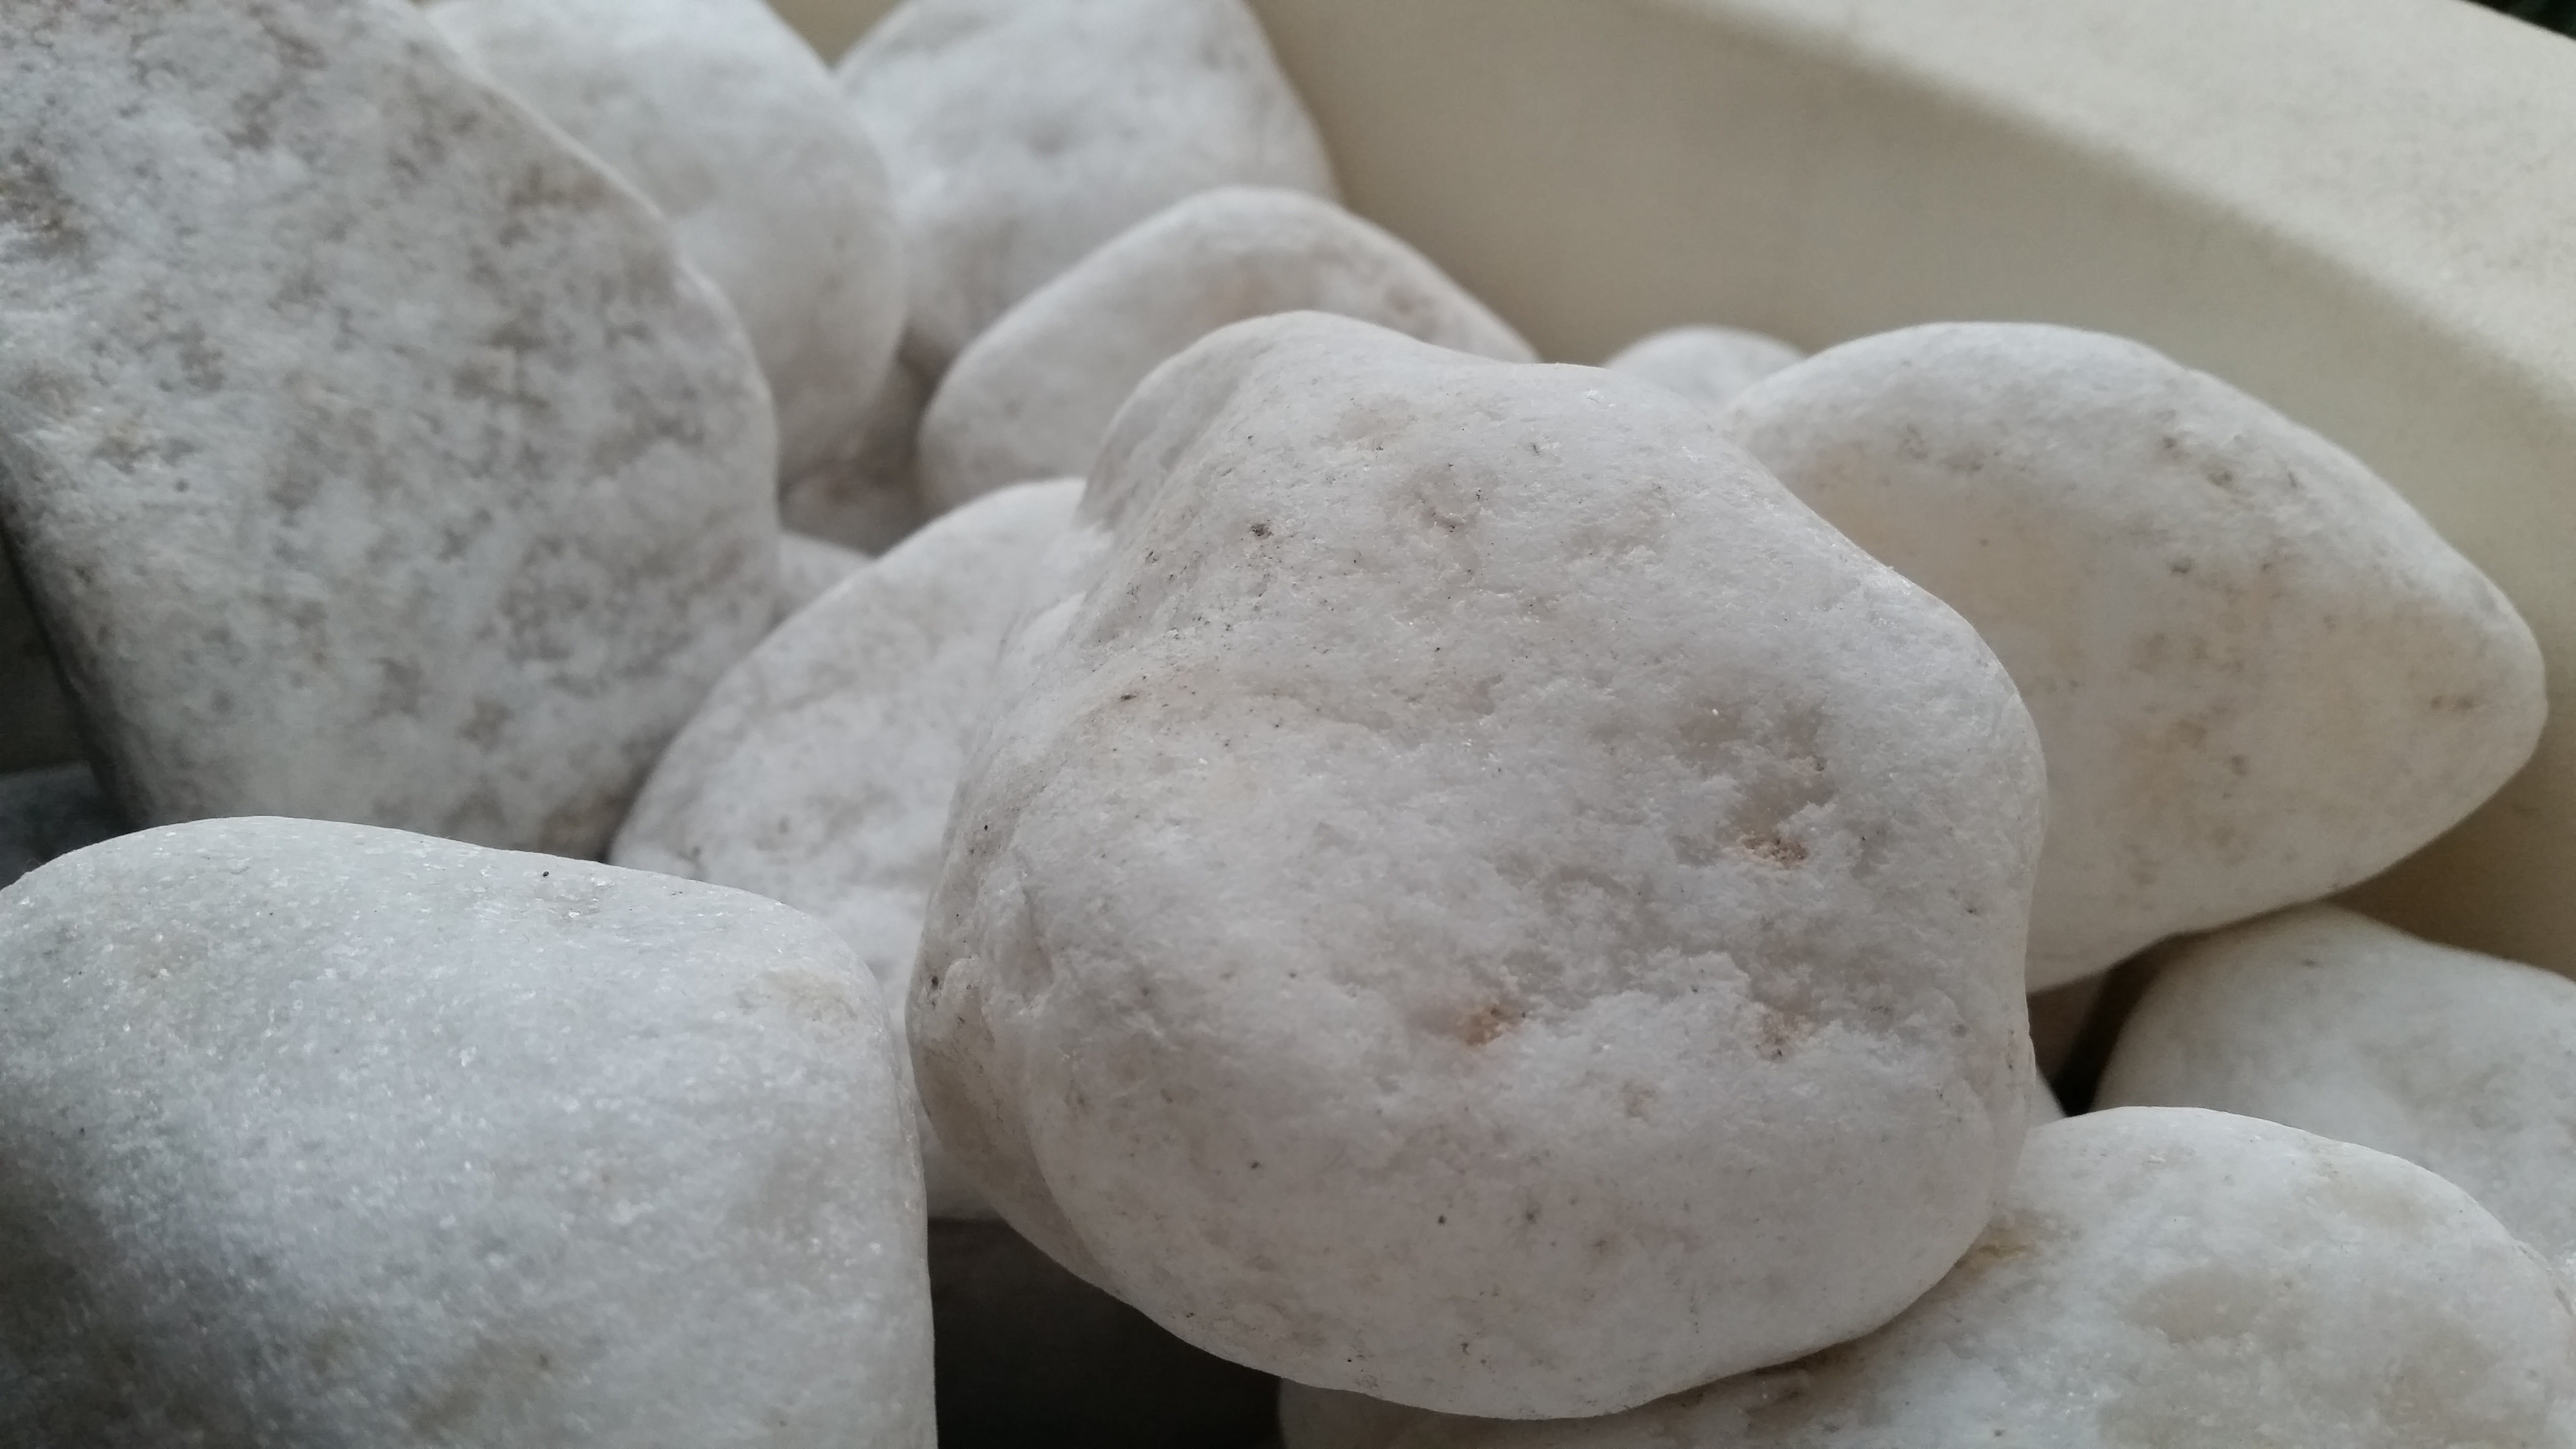
rock, stone, food, pebble, material, geology, gem, minerals, solid, white stone, mineraloids